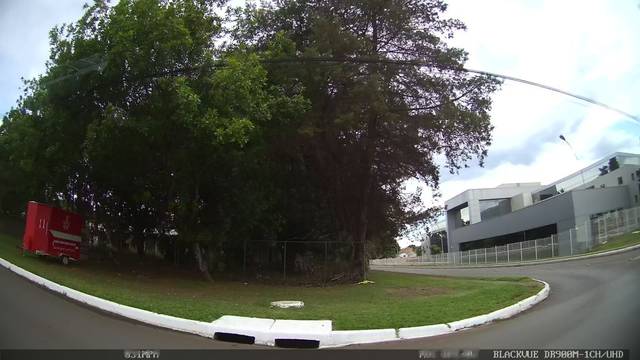
Region: Brazil
Coordinates: -15.754, -47.899